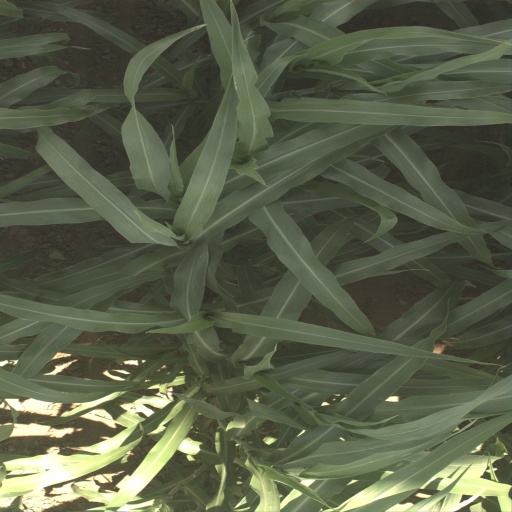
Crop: sorghum